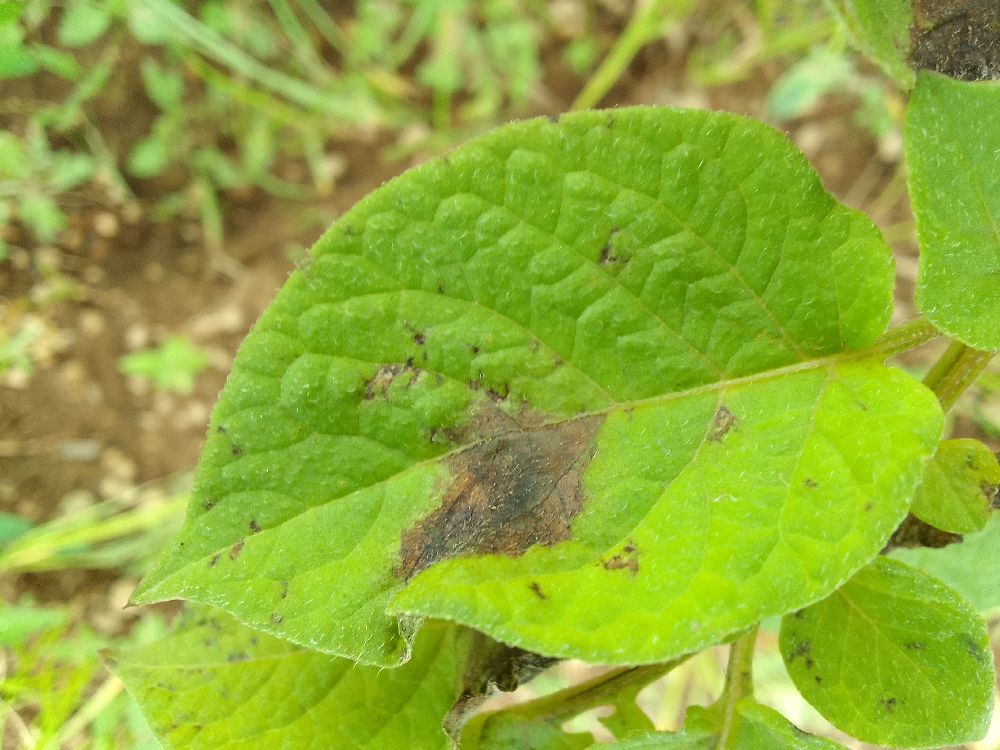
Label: Late blight